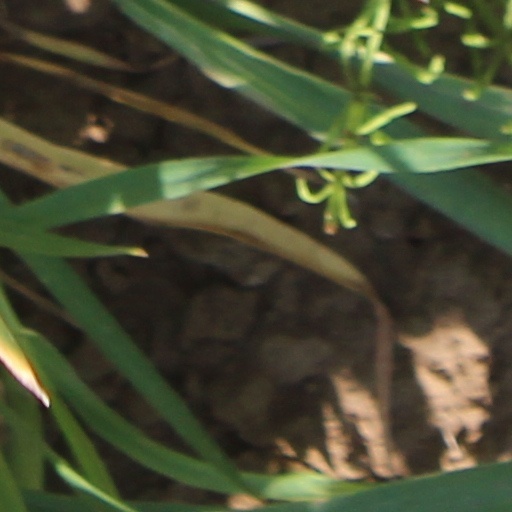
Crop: wheat